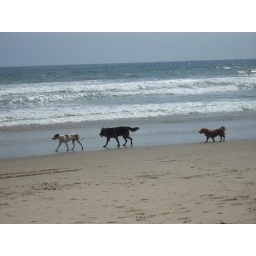
i take pictures of dogs on the street, and this is a picture of them running around on the beach.